Terlig

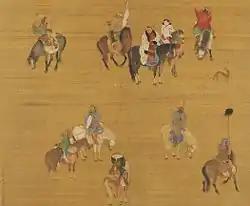
The Emperor and the guards wearing the Mongol terlig, from the painting Hunting scene of Kublai Khan.

The terlig in the Yuan dynasty was especially characterized by the presence of numerous narrow and dense folds (or pleats) at waist and by the presence of "waist-thread" decoration on the waistband wherein people would use red and silk threads to fasten the coat on their waist. These two features were the biggest advantages of the coat which made it suitable for riding horses. The waistband was large and typically 15 cm in width. The robe was also calf-length, had long narrow sleeves, and had a cinched waist which was created by the waist-thread; it also had a side closure which was fastened at the right side with ties. The collar could either be cross-collared or round-collared. It could be decorated with flowers and could come in various colours. From the early to later periods of the Yuan dynasty, the basic form of terlig remained relatively unchanged, although some variations of the ribbon (i.e. ribboned vs braided waist) most likely coexisted together.